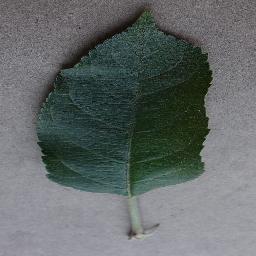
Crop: apple
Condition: healthy